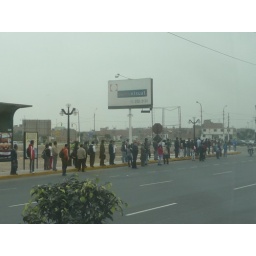
typical street scene. There are the occasional public buses but most people get around by privately-run shuttles. Photo by Carol